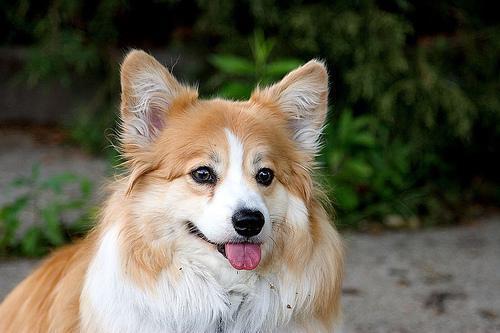
Pembroke